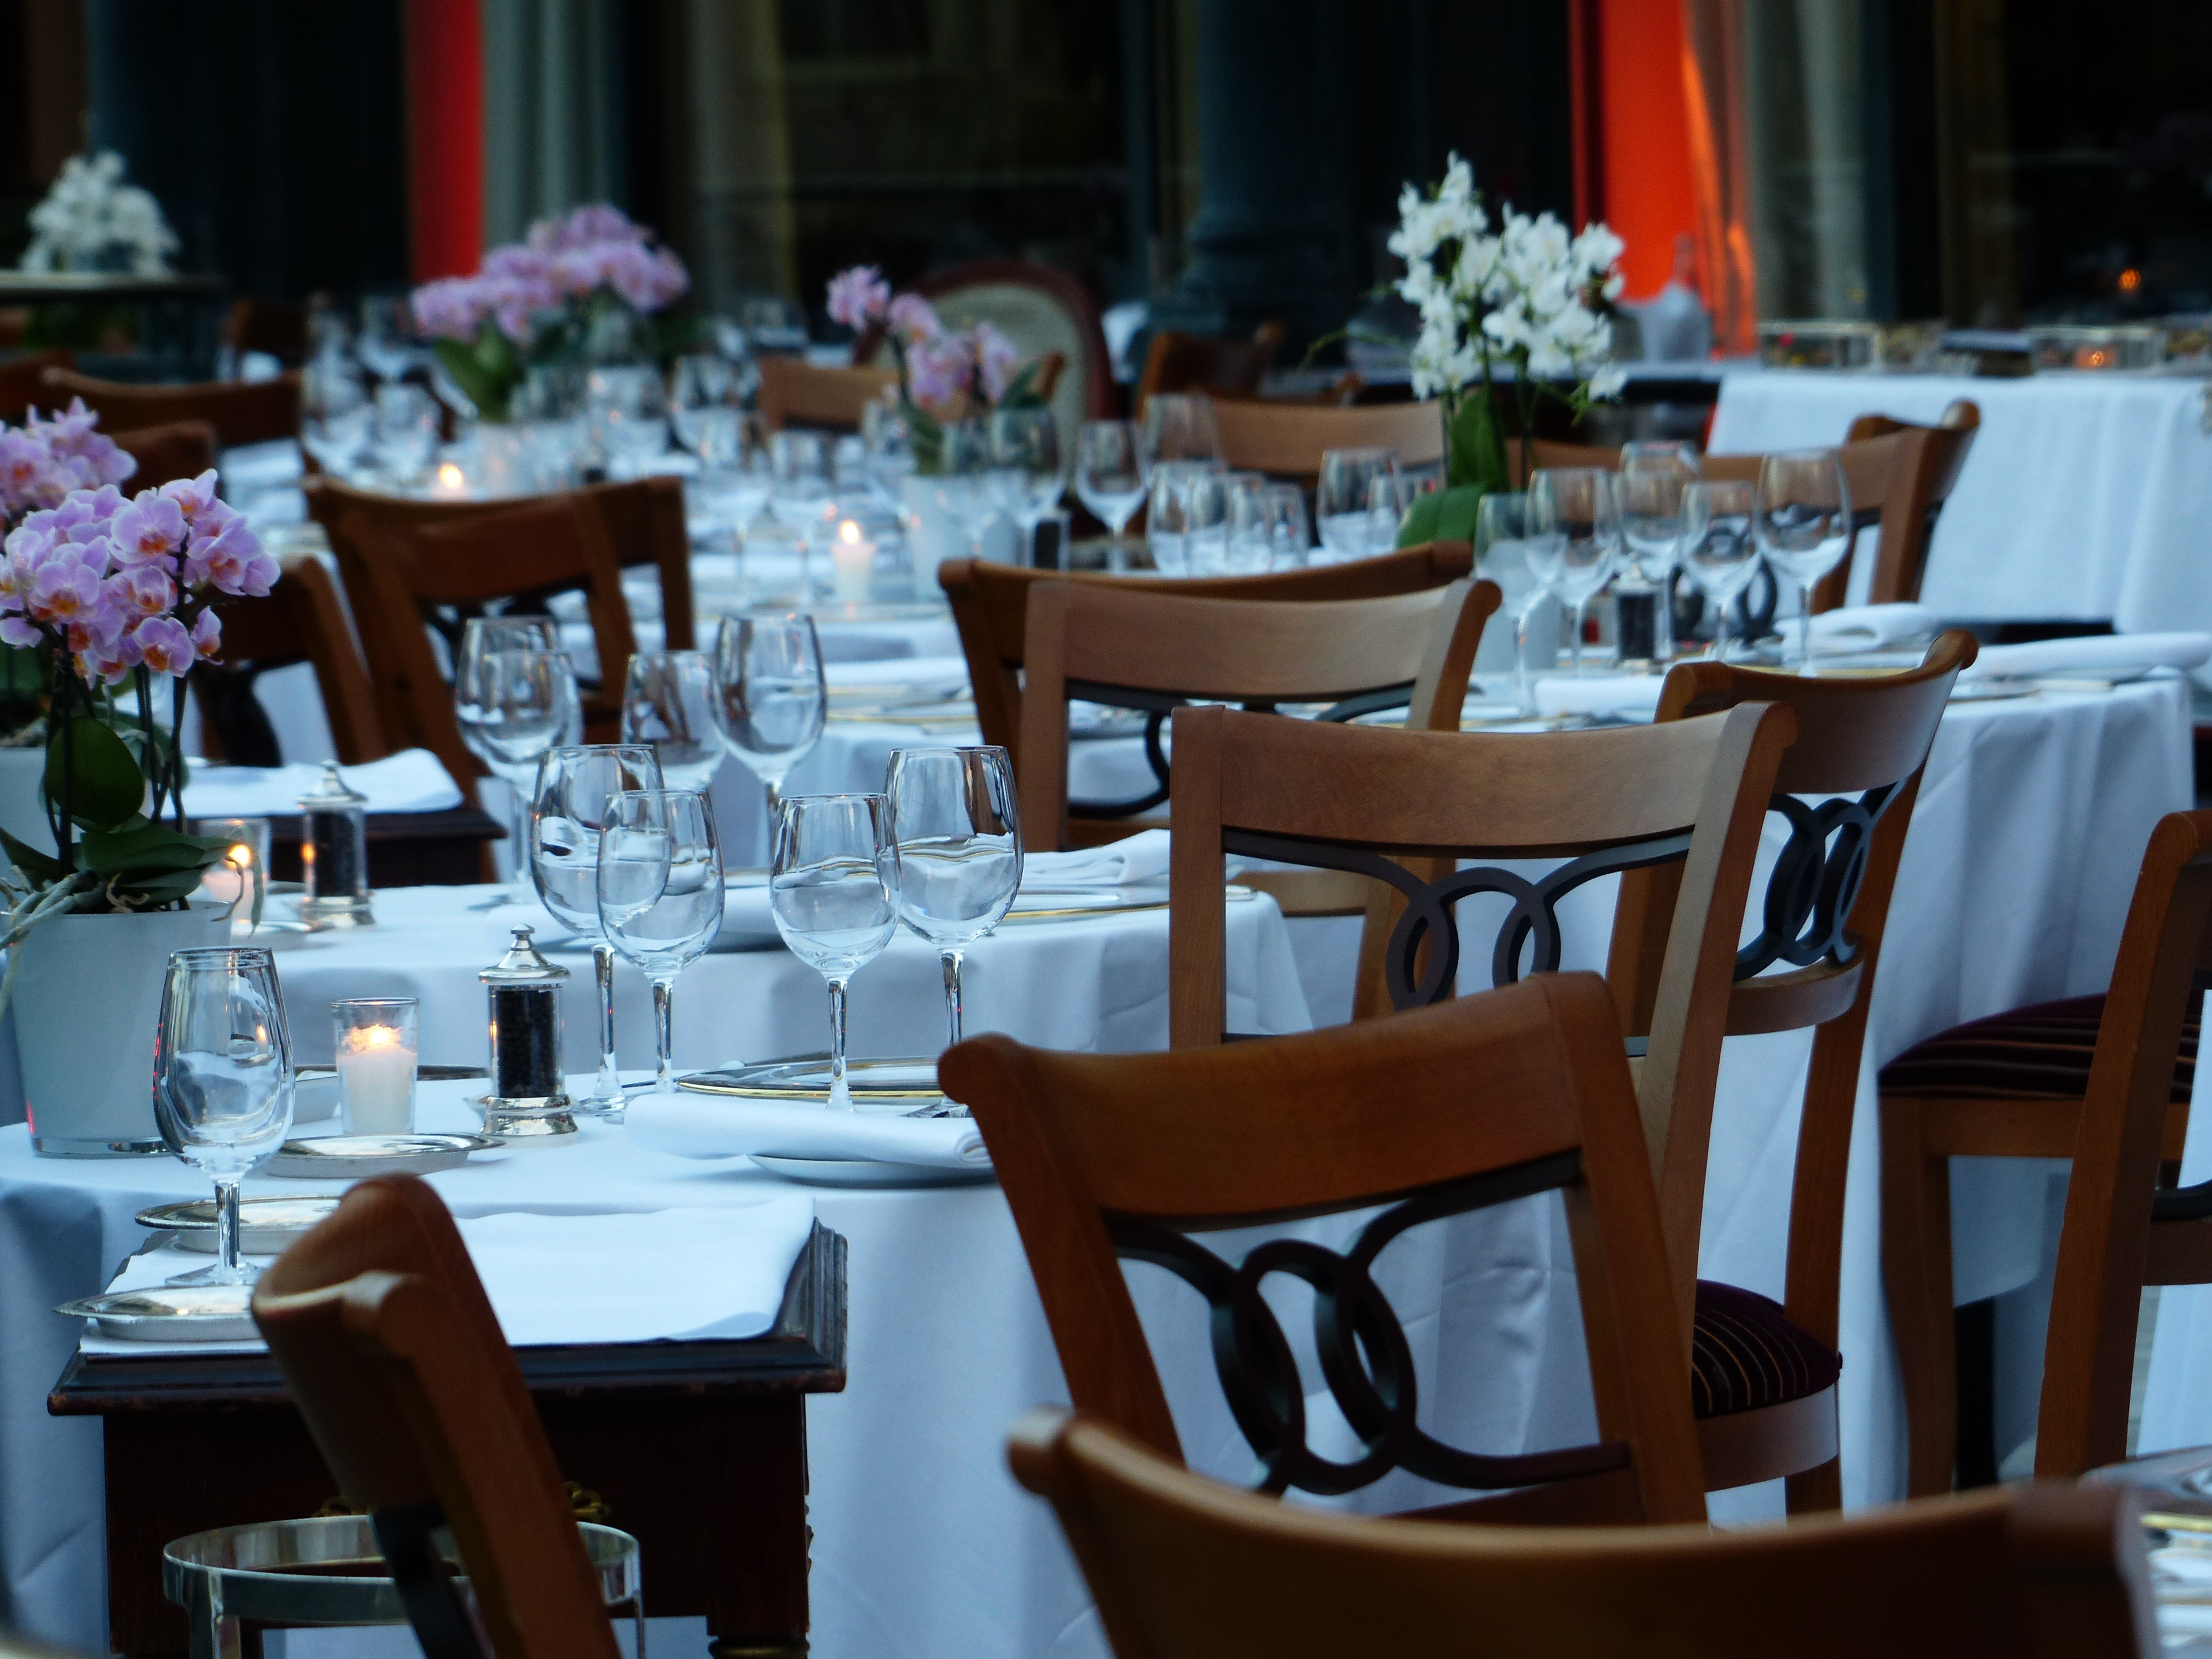
table, cutlery, board, restaurant, celebration, meal, romantic, eat, lunch, chairs, glasses, dinner, party, banquet, cover, inn, brunch, dining room, wedding reception, centrepiece, rehearsal dinner, function hall